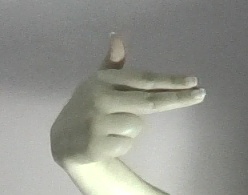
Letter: ghain